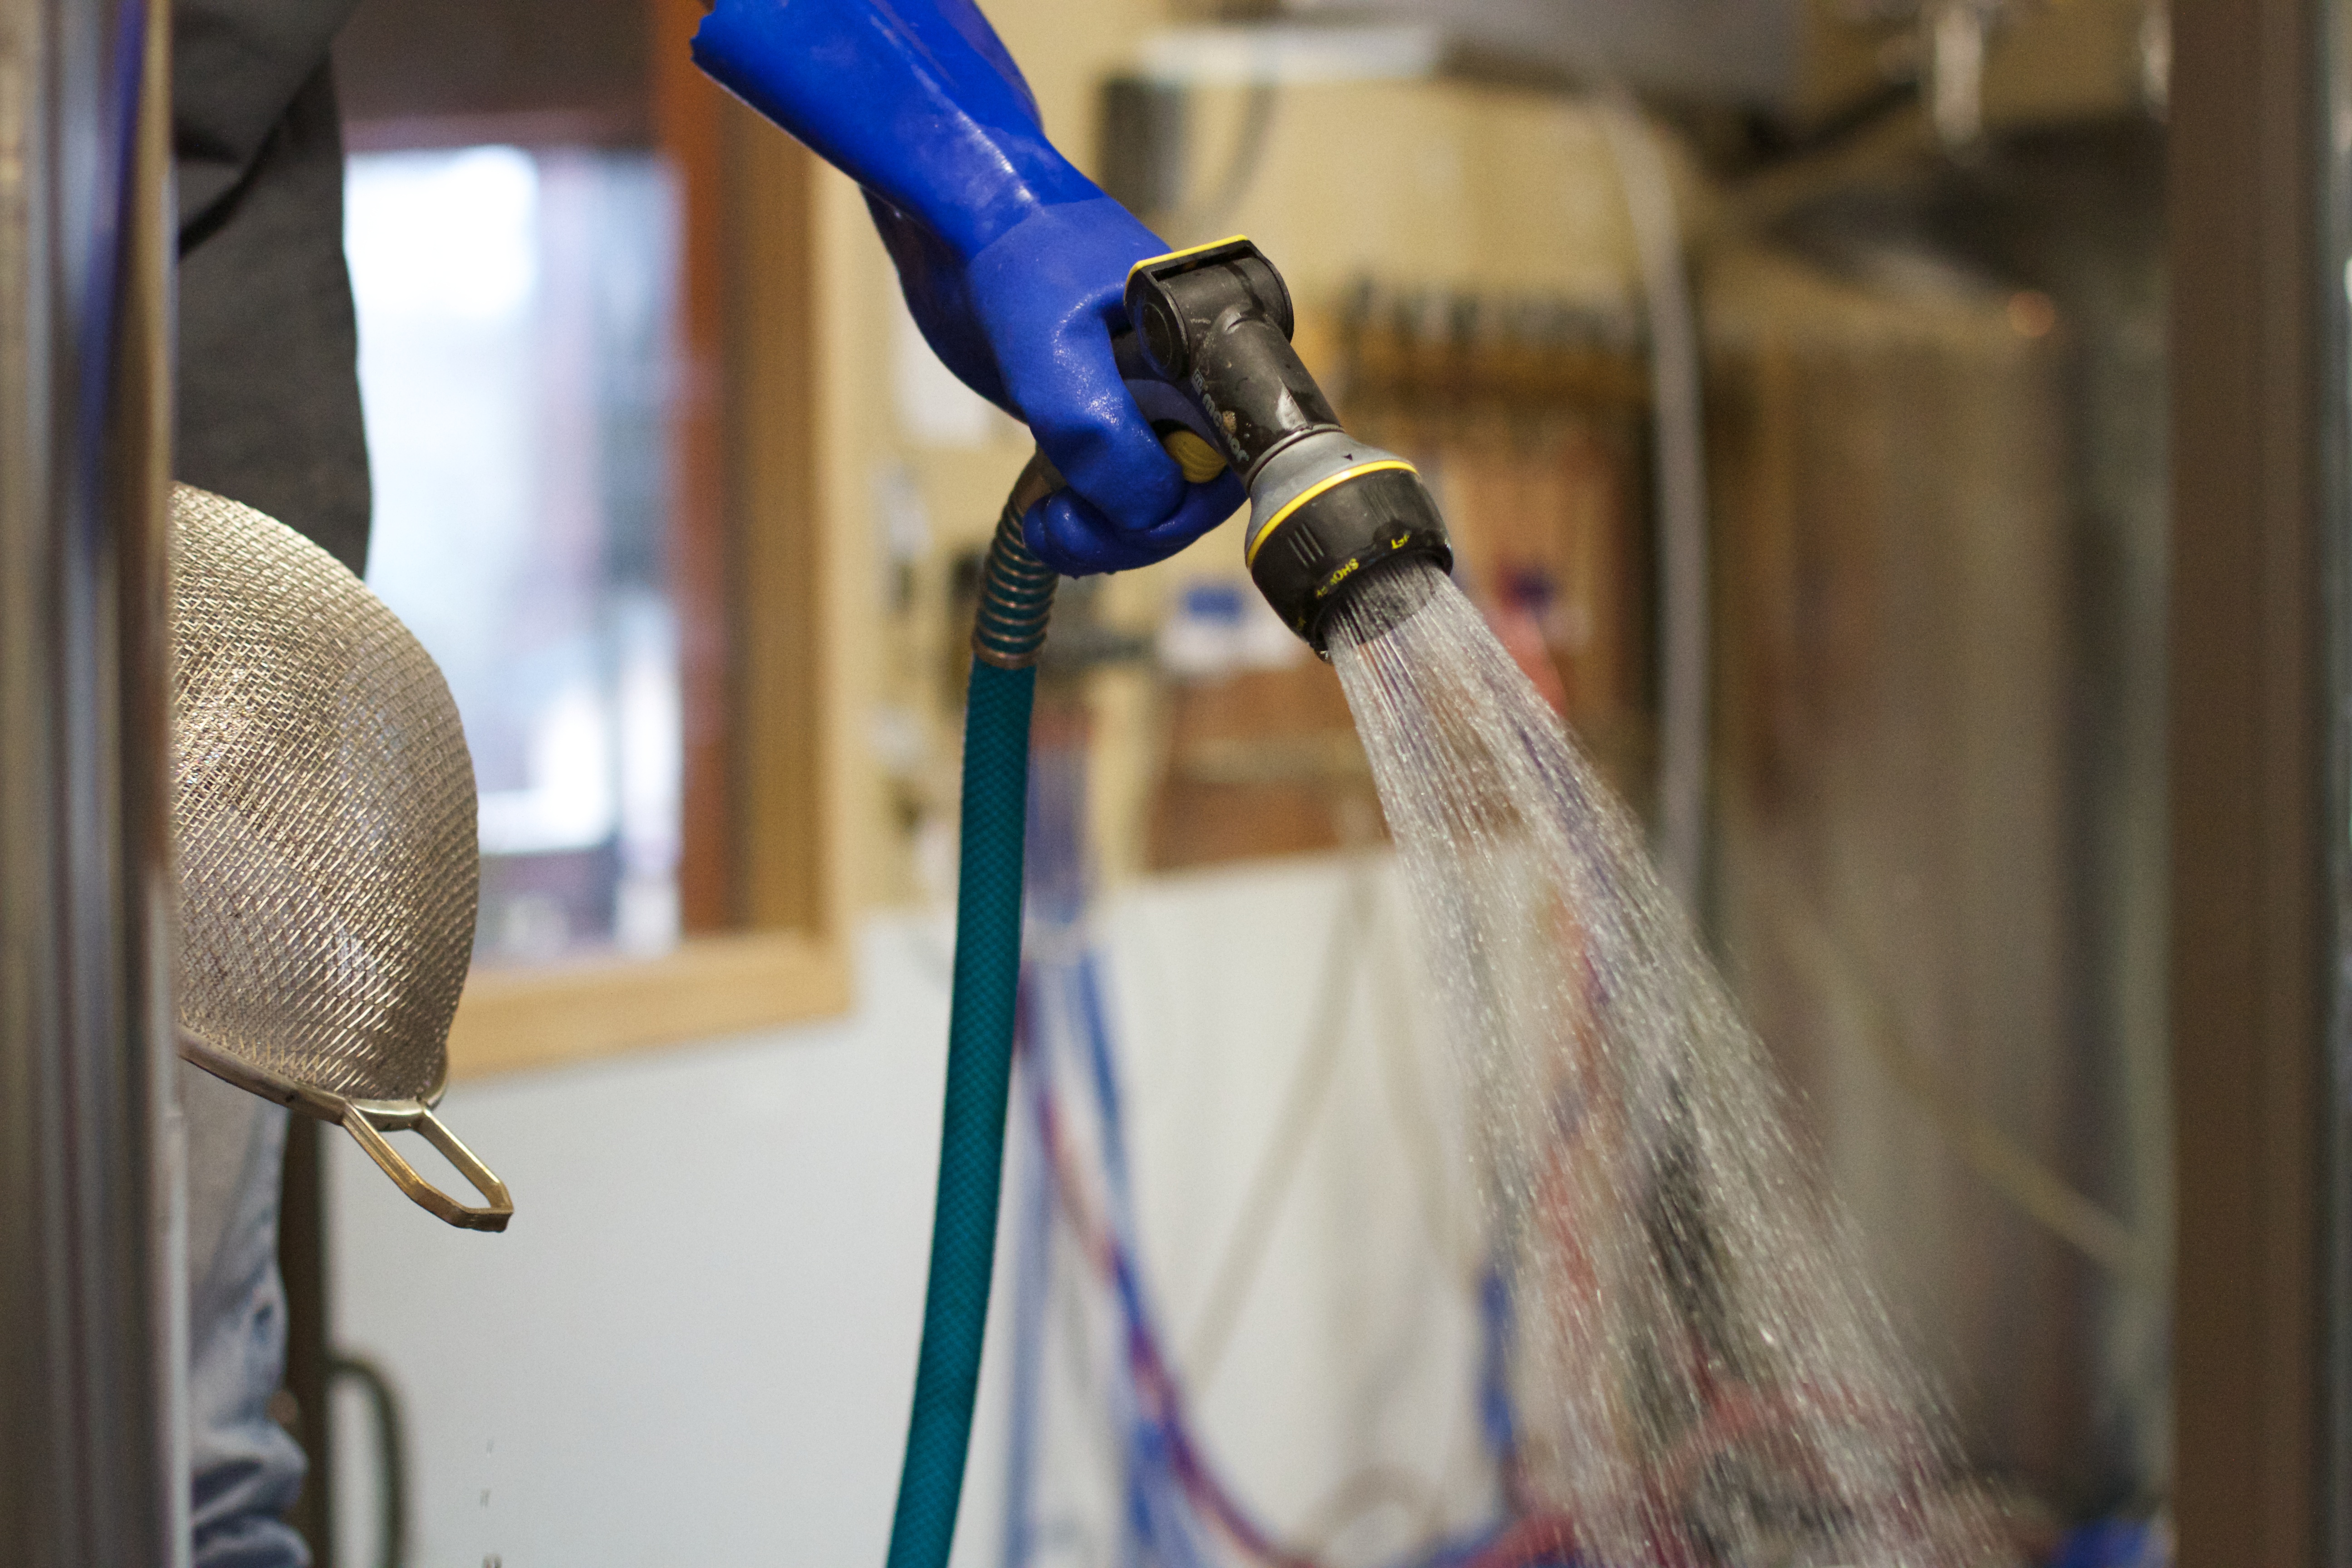
beer, art, thatbrewery